Steam yacht

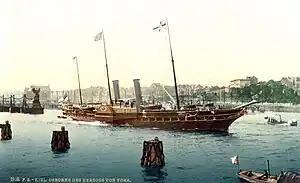
HMY "Osborne" (built 1870) in about 1895

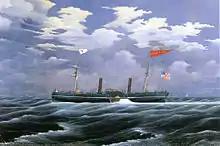
Cornelius Vanderbilt's "North Star"

The English steamboat entrepreneur George Dodd (1783–1827) used the term "steam yacht" to describe the steamer "Thames", ex "Duke of Argyle". Her service on the river had first been advertised on 22 June 1815 as "Thames Steam Yacht", intended to emphasise how luxurious these vessels were.